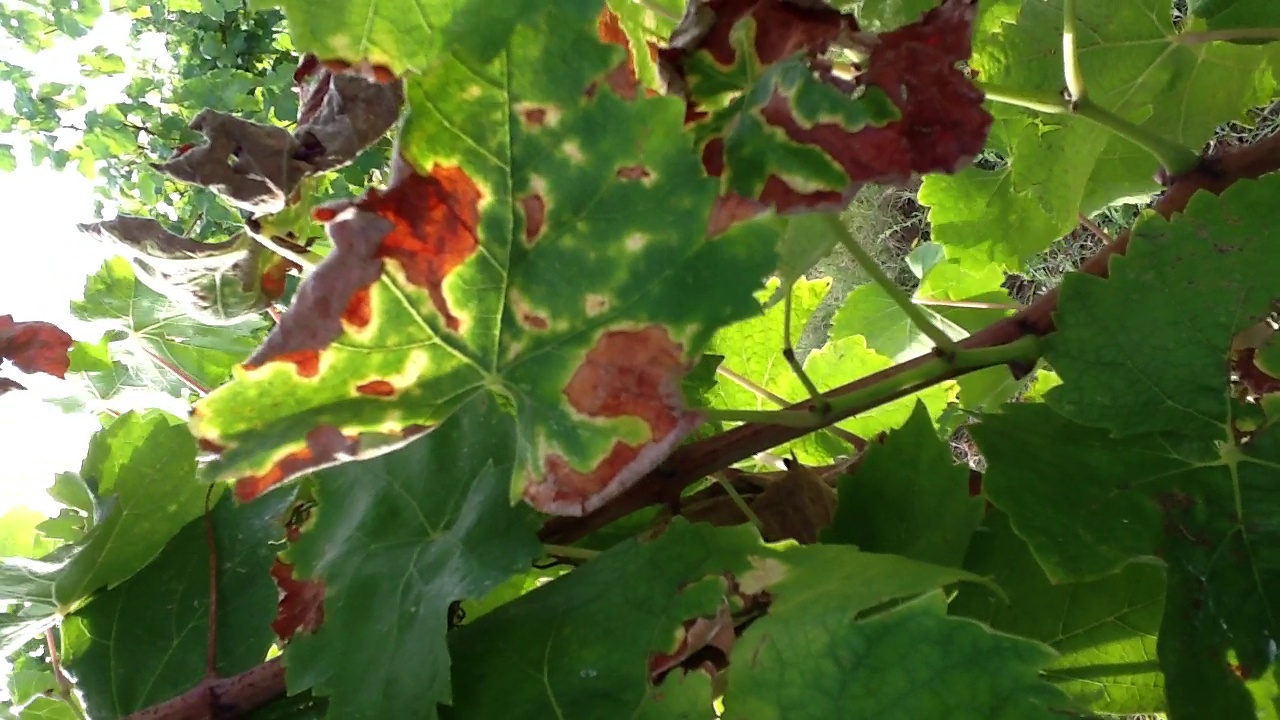
Label: esca